Roman Catholic Diocese of Wiener Neustadt

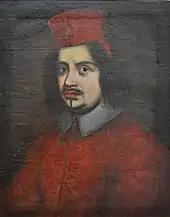
Leopold von Kollonitsch.

The Late-Romanesque "Dom" or cathedral was consecrated in 1279 and remained the cathedral from 1469 to 1785. The choir stalls and transept, in Gothic style, are from the 14th century. In the late 15th century 12 statues of the Apostles were added in the apse, while the bust of Cardinal Melchior Klesl is attributed to Gian Lorenzo Bernini.